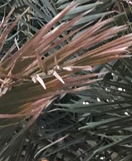
Label: Potassium Deficiency